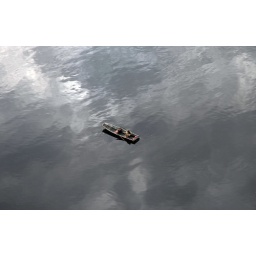
boat in the sky